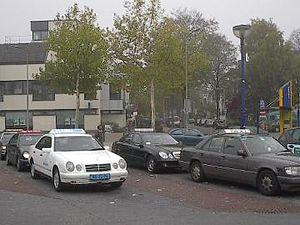
Les taxis aux Pays-Bas sont des véhicules reconnaissables à la borne posée sur l'arrière du toit et à leurs plaques d'immatriculation bleue. La facturation se fait à l'aide d'un taximètre. En 2000, on estimait qu'il y avait entre 30 000 et 40 000 travailleurs dans le secteur du taxi.